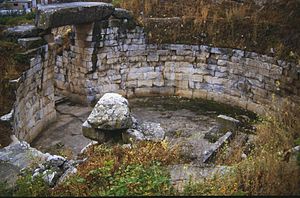
Hesiod
Mykensk kuppelgrav i Orkhomenus, 1200-tallet f.Kr.; muligvis Minyas' og Hesiods sidste hvilested.
Hesiod var en græsk digter, virksom i årene 700-650 f.Kr., og forfatter til eposerne Theogonien og Værker og dage. Mens Theogonien tjener som en vigtig kilde til kundskab om græsk mytologi, er Værker og dage en tilsvarende vigtig kilde til viden om oldtidens græske astronomi, tidsberegning og dyrkningsteknikker.